Apple Records

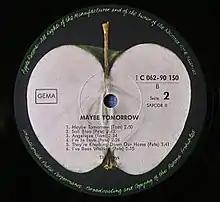
German release of The Iveys' album "Maybe Tomorrow"

Standard Apple album and single labels displayed a bright green Granny Smith apple on the A-side, while the flipside displayed the cross section of the apple. The bright green apple returned for Beatles CDs releases in the 1990s, following initial CD releases by Parlophone.